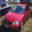
Label: automobile